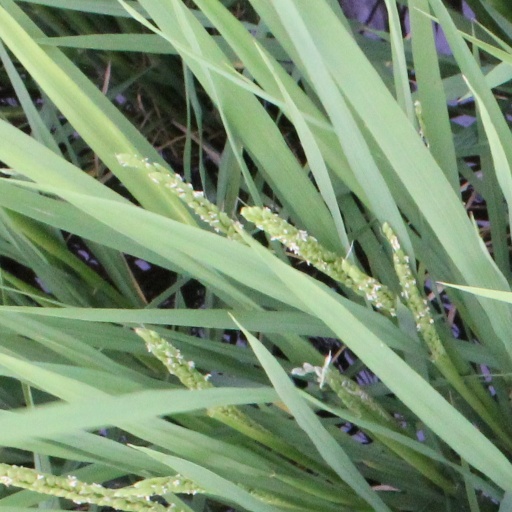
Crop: rice